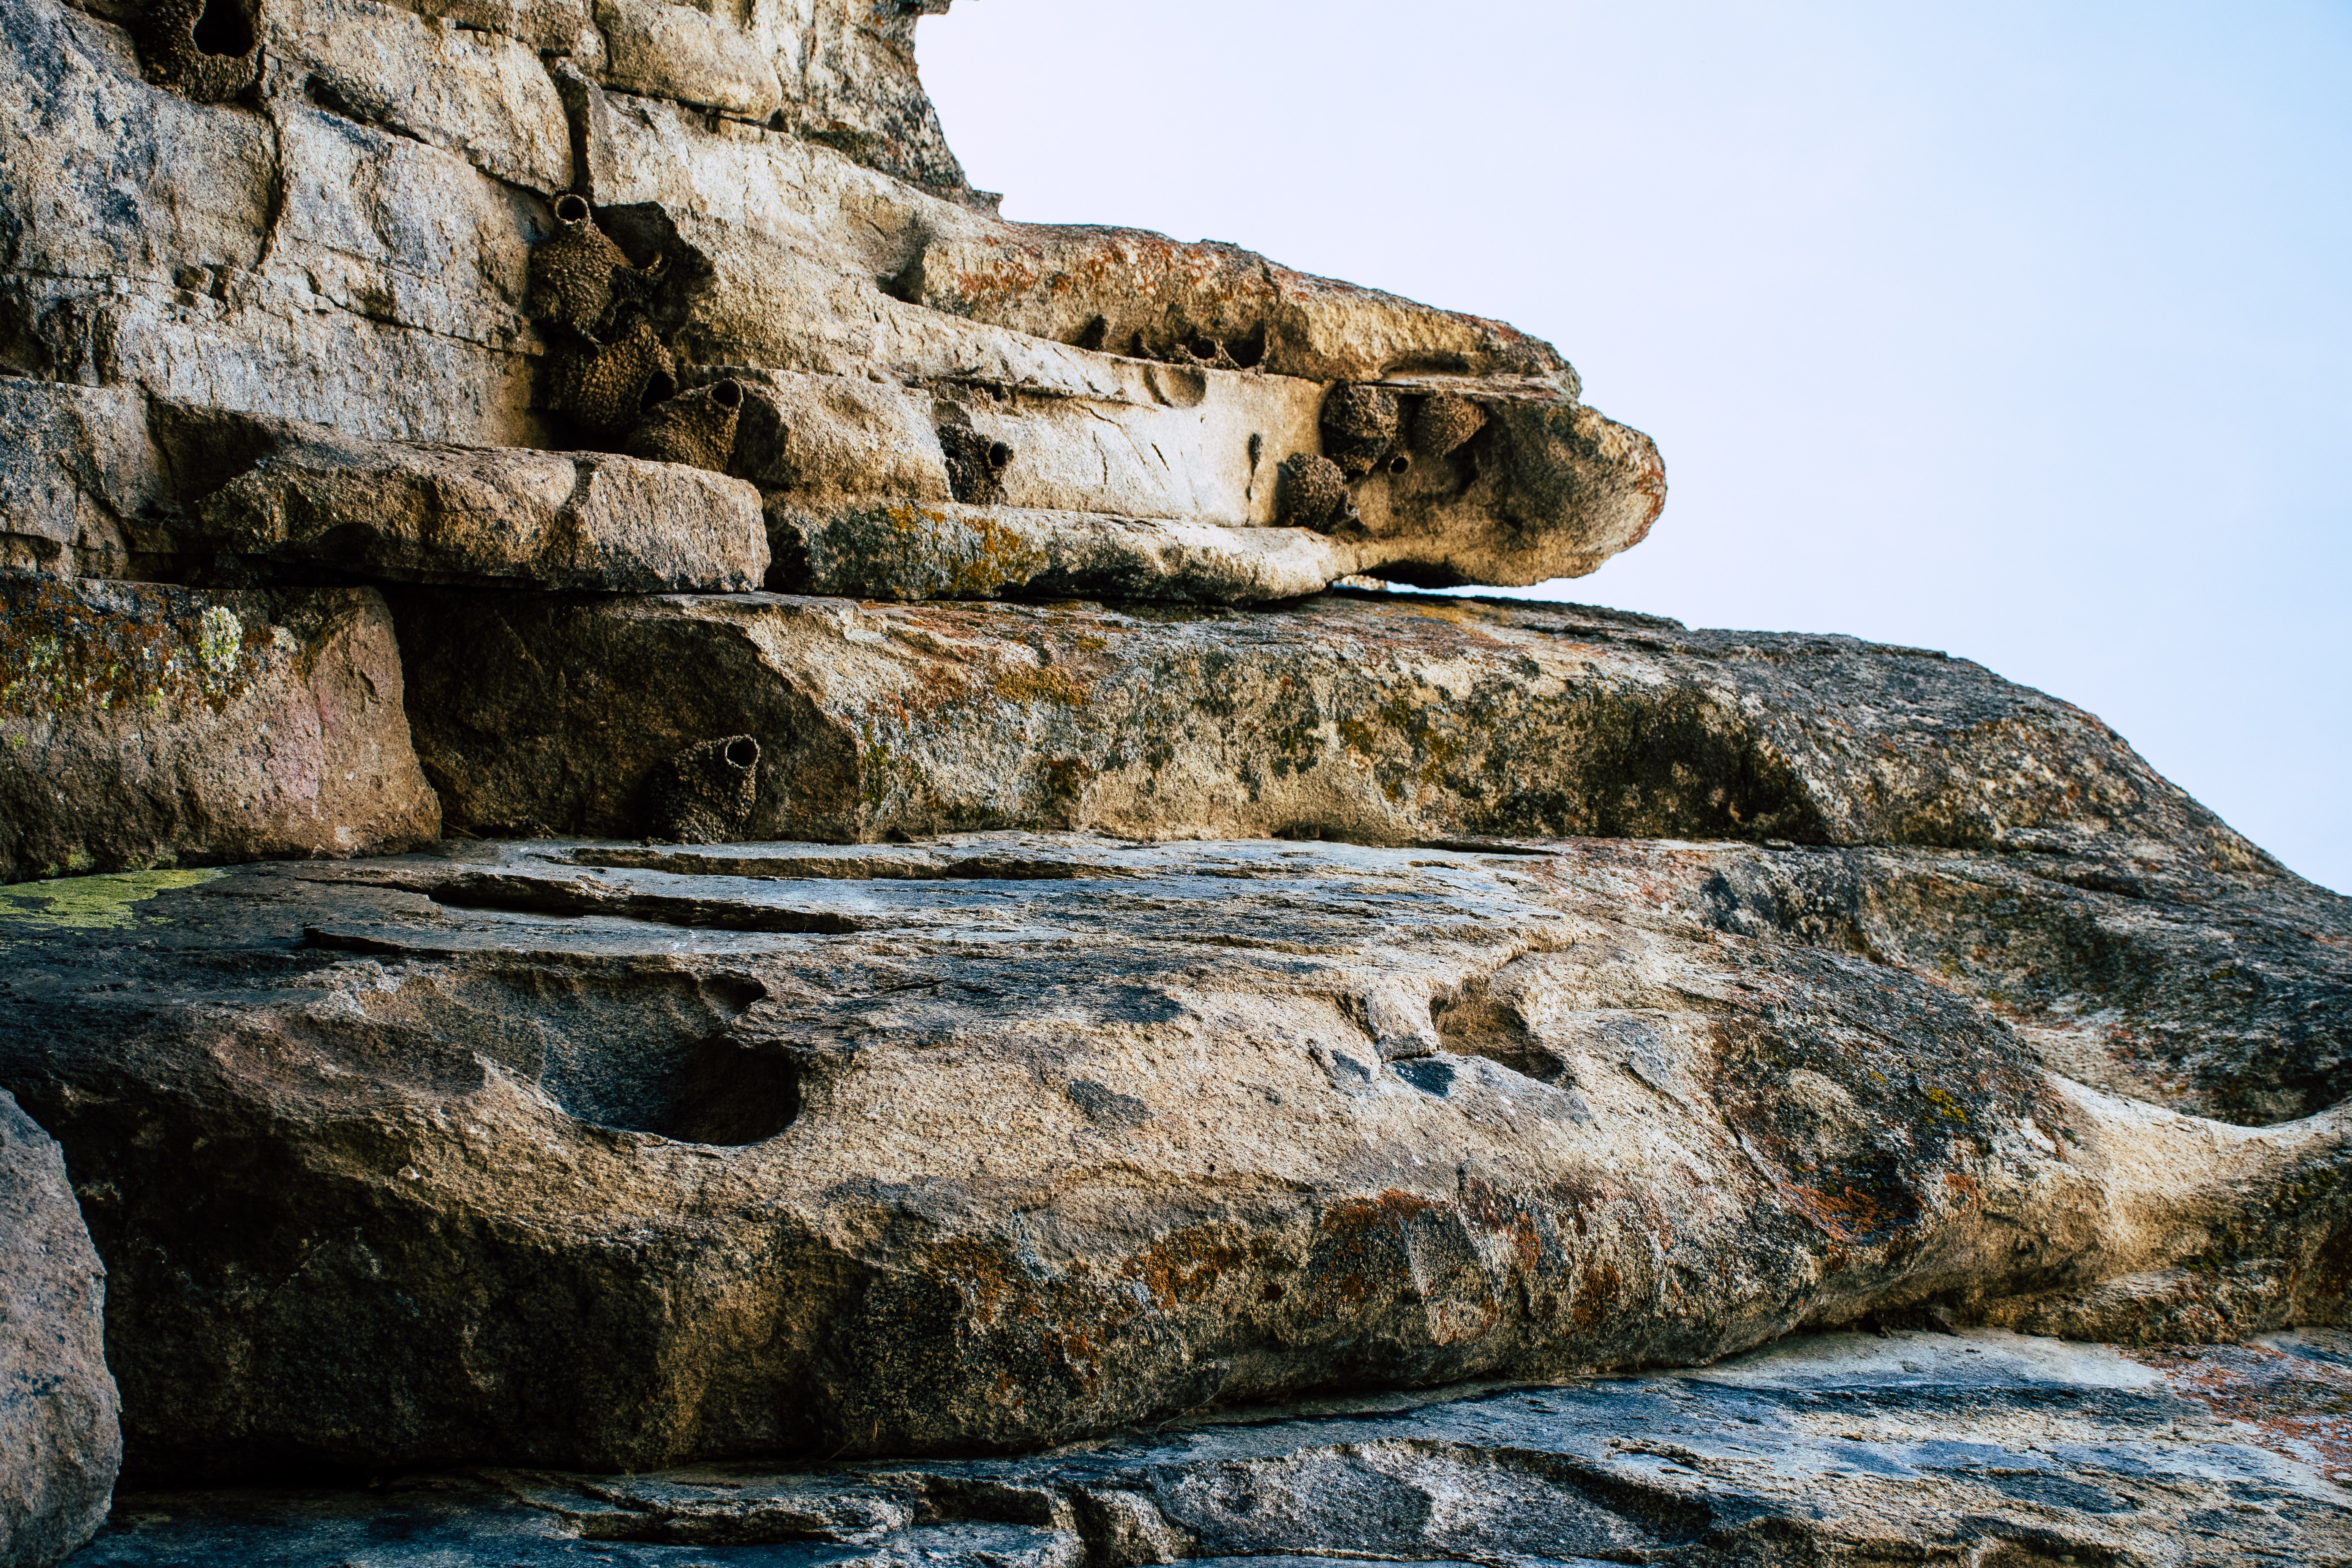
rock, outcrop, bedrock, formation, sea, geology, sky, cliff, coast, terrain, boulder, coastal and oceanic landforms, klippe, landscape, plant, igneous rock